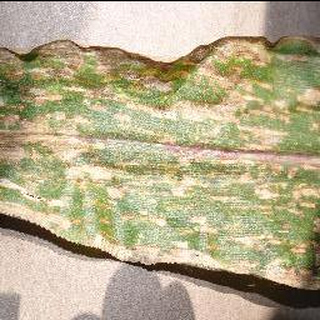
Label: corn_cercospora_leaf_spot